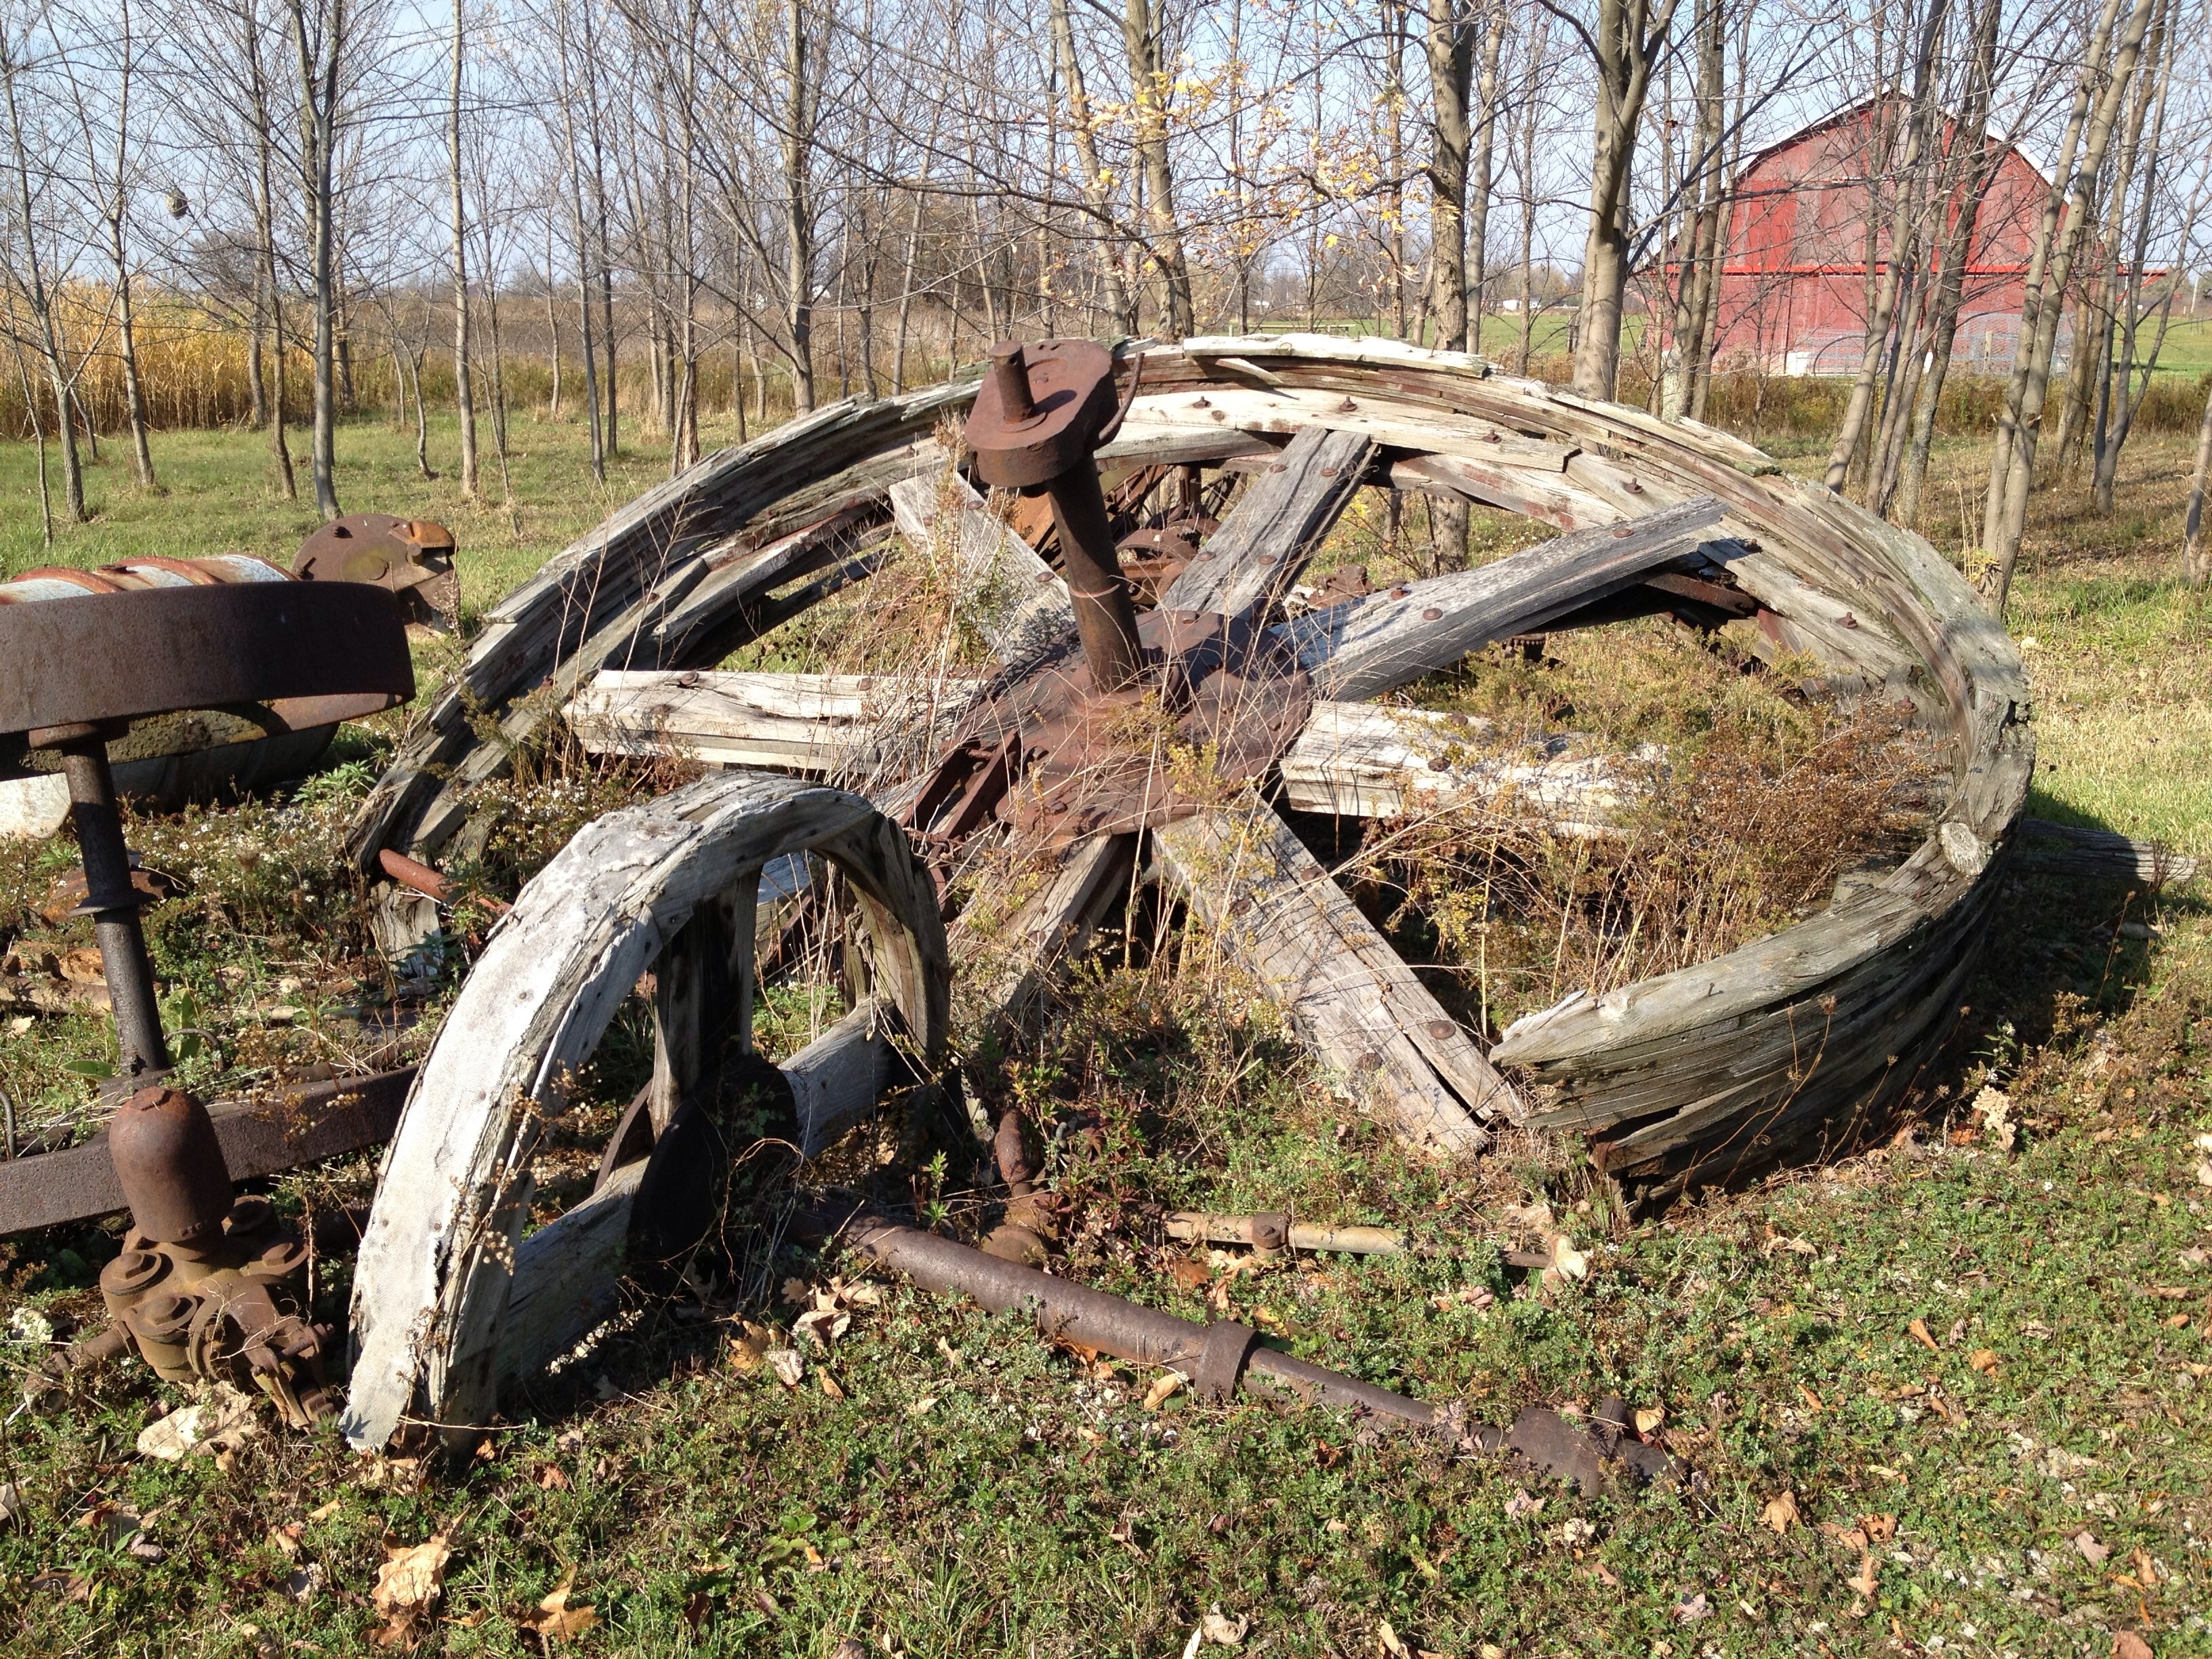
tree, wood, vehicle, sculpture